The Butter and Egg Man

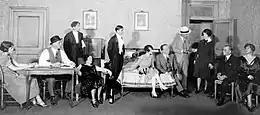
Gregory Kelly (center) in a scene from the Broadway production of "The Butter and Egg Man" (1925)

A 1920s slang term popularized by Texas Guinan, a butter-and-egg man is a traveling businessman eager to spend large amounts of money in the big city—someone wealthy and unwary. A souvenir booklet for the original production of "The Butter and Egg Man" devoted an entire page to the various claims of origin for the phrase.